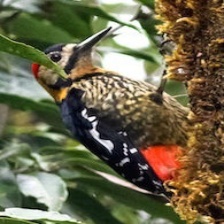
Species: DARJEELING WOODPECKER
Scientific name: DENDROCOPOS DARJELLENSIS